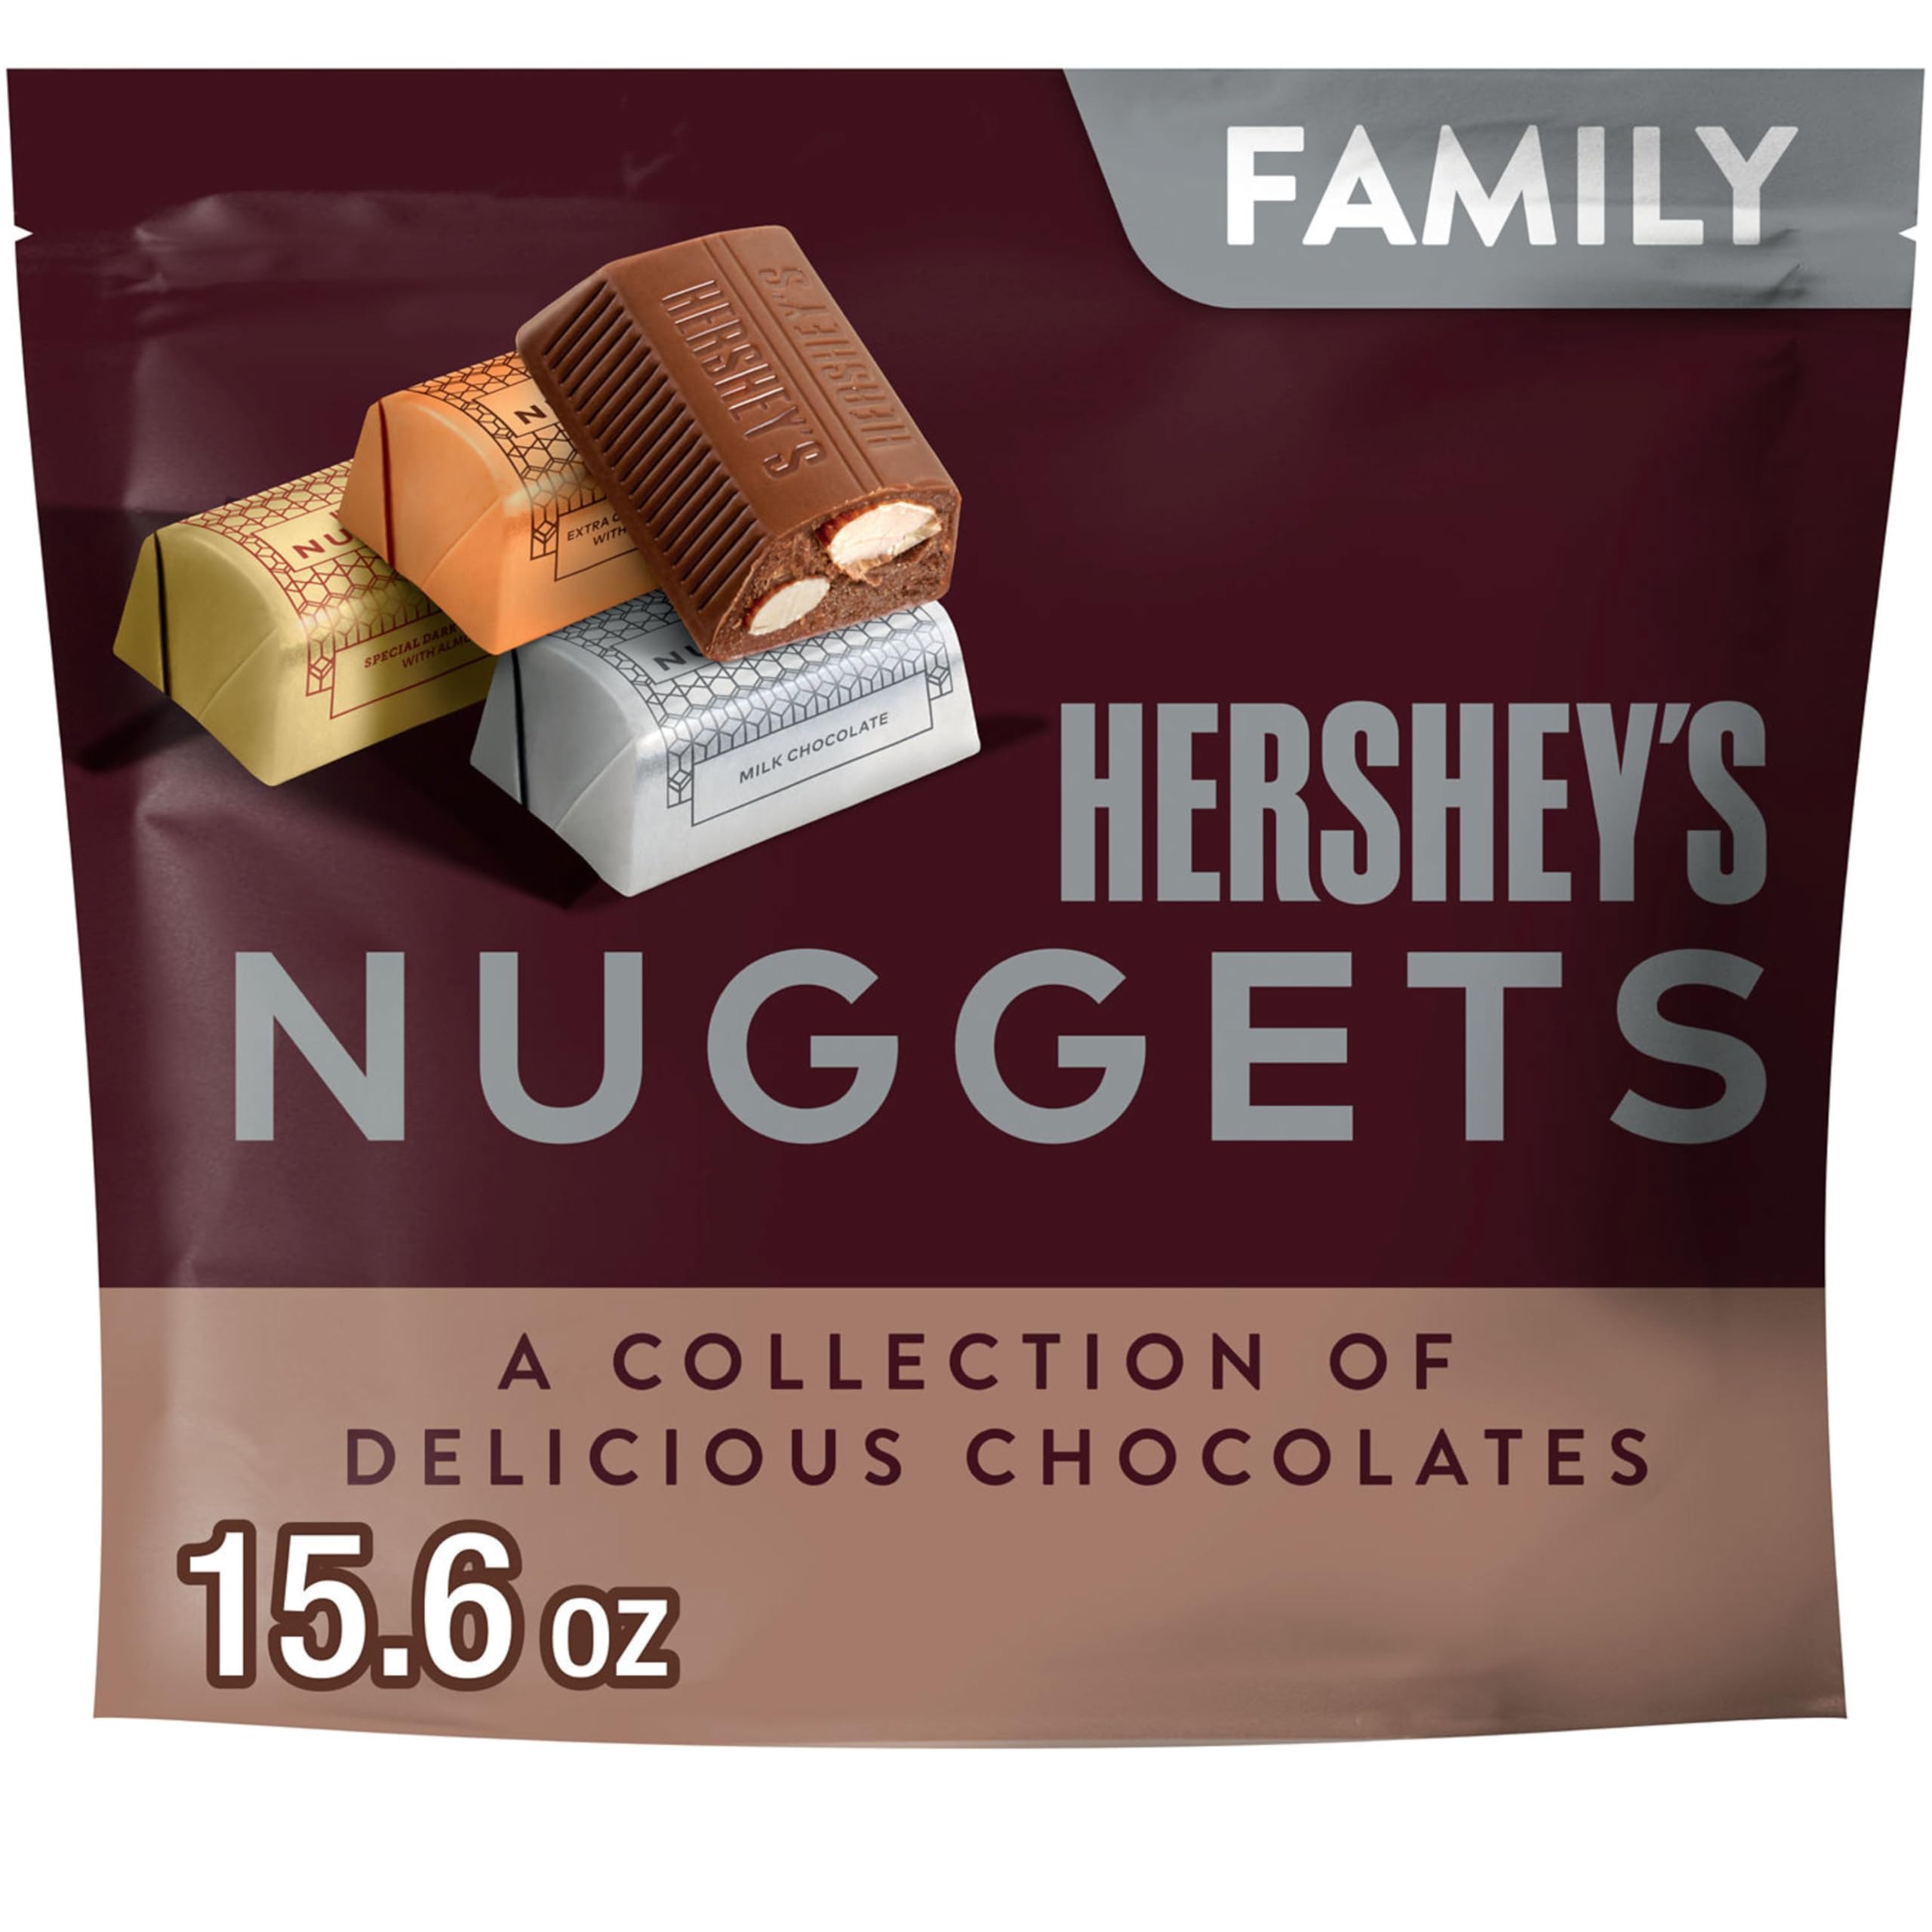
Item Name: HERSHEY'S NUGGETS Assorted Chocolate Candy Family Pack, 15.6 oz
Bullet Point 1: Contains one (1) 15.6-ounce family pack of HERSHEY'S NUGGETS Assorted Chocolate Candy Bars
Bullet Point 2: Fill your snack drawers, candy dishes, camping supplies and to-go snack bags with HERSHEY'S NUGGETS assorted chocolates any adventure buddy will love
Bullet Point 3: Kosher certified, gluten free chocolate candies individually wrapped in vibrant silver and gold foils for lasting freshness and a gorgeous, sophisticated appearance
Bullet Point 4: Make graduation celebrations, retirement parties, birthday gatherings, campfires and anniversary dates extra special with pure chocolate deliciousness
Bullet Point 5: Melt-in-your-mouth and on-the-go snacking meet superior selection with creamy, decadent assorted chocolates in the perfect two-bite HERSHEY'S NUGGETS servings
Value: 15.6
Unit: Ounce

Price: 9.92